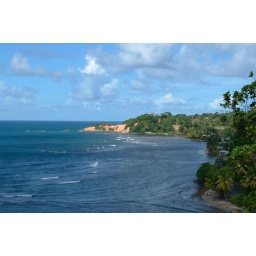
Beautiful red rocks of that area in the background